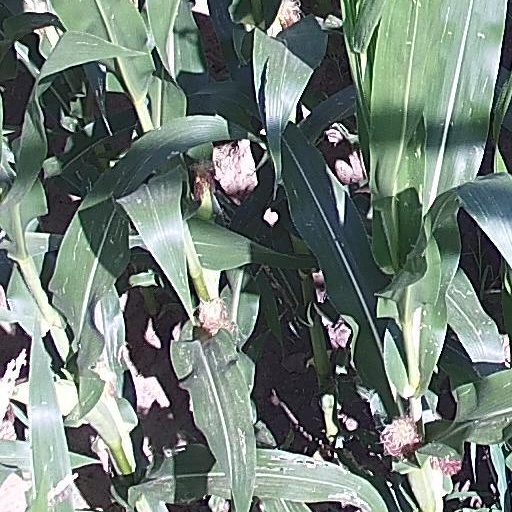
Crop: maize; corn